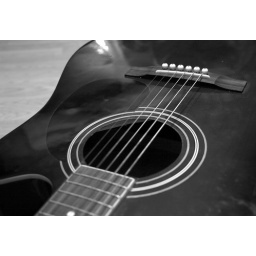
My blue guitar in black and white